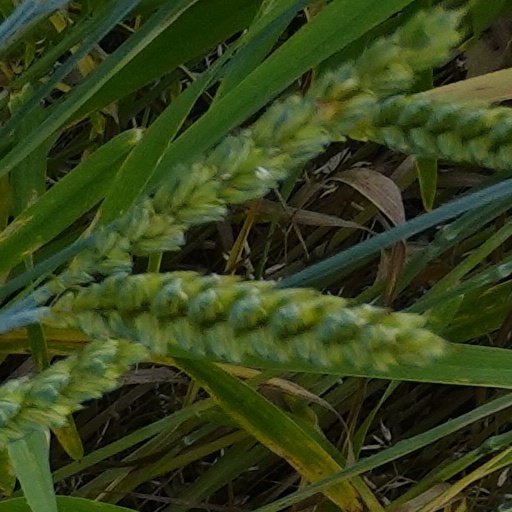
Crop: wheat